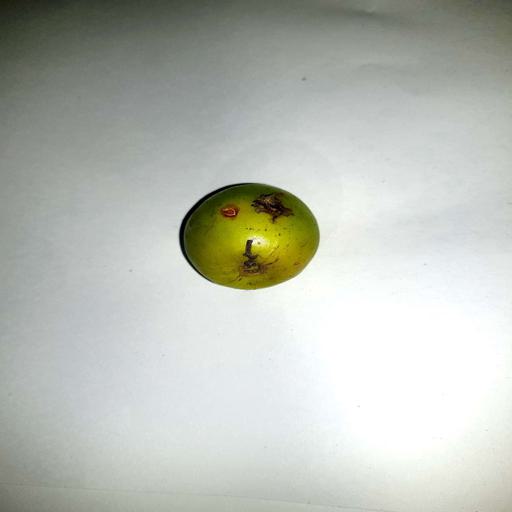
Label: bruised